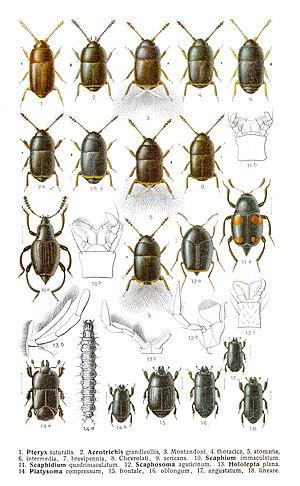
Les Ptiliidae sont une famille de minuscules coléoptères.